Eli Manning

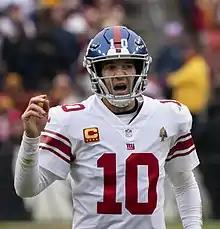
Manning in 2018 at Fedex Field

Following speculation that Manning would be released, new Giants head coach Pat Shurmur put these rumors aside by saying "I think what's important is we have a guy here who has helped this organization win Super Bowls. He's an outstanding player and I'm really looking forward to working with him."